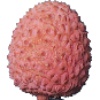
Label: lychee